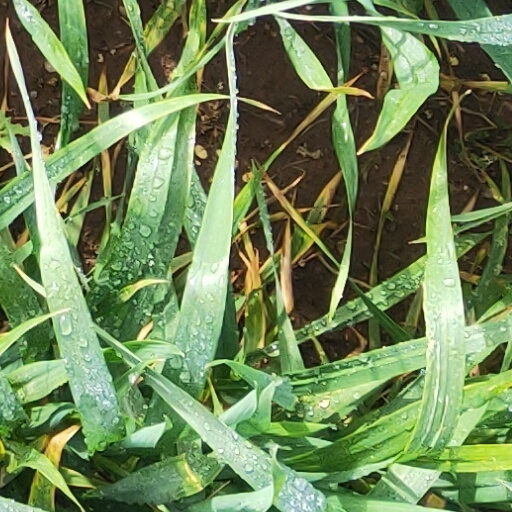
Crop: wheat